Thekla M. Bernays

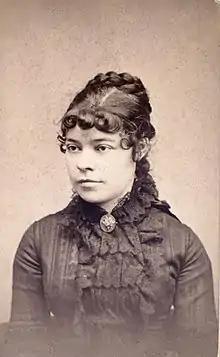

Thekla M. Bernays (1856 – January 30, 1931) was an American author, journalist, artist, art collector, speaker, and suffragette.